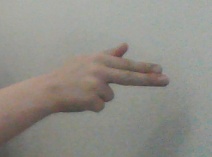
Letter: ghain